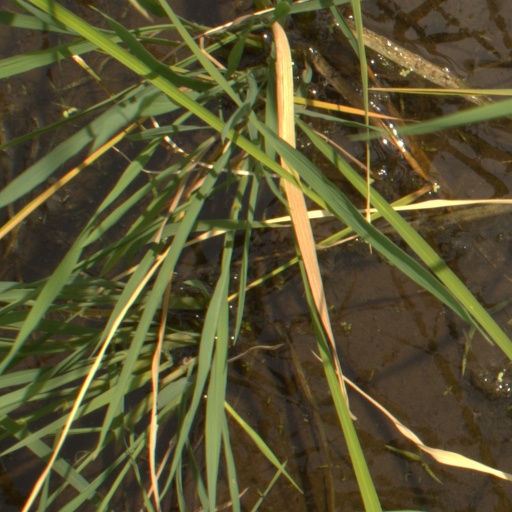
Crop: rice